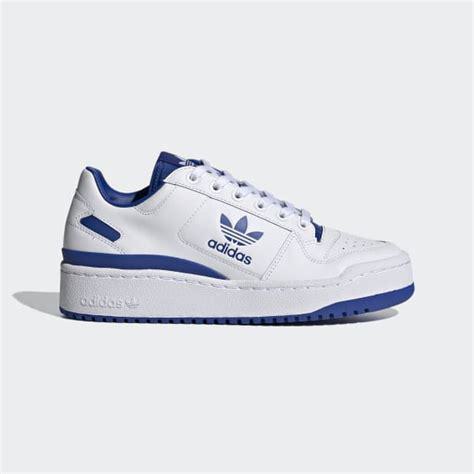
Brand: Adidas
Model: Forum Bold